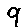
Label: 9